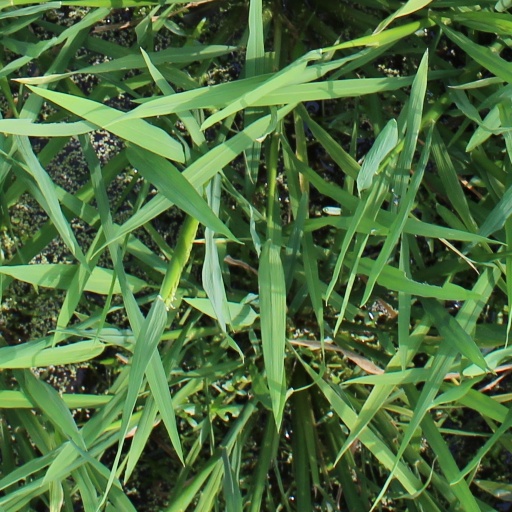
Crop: rice